Triskaidekaphobia

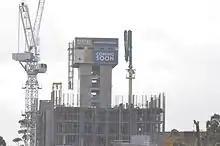
The exposed lift shaft of an apartment block under construction. The lift shaft has numbers marking the levels, but the 13th level is marked with a heart instead and the 14th level is marked with an upside down 4 to address tetraphobia.

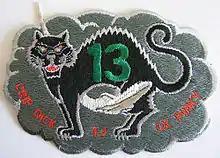
Alternate mission patch of STS-41C, with a 13 and a black cat, as it landed on April 13th, which was a Friday the 13th and this was the mission originally scheduled as STS-13

The disaster that occurred on Apollo 13 may have been a factor that led to a renaming that prevented a mission called STS-13. STS-41-G was the name of the thirteenth Space Shuttle flight. However, originally STS-41-C was the mission originally numbered STS-13. STS-41-C was the eleventh orbital flight of the space shuttle program.